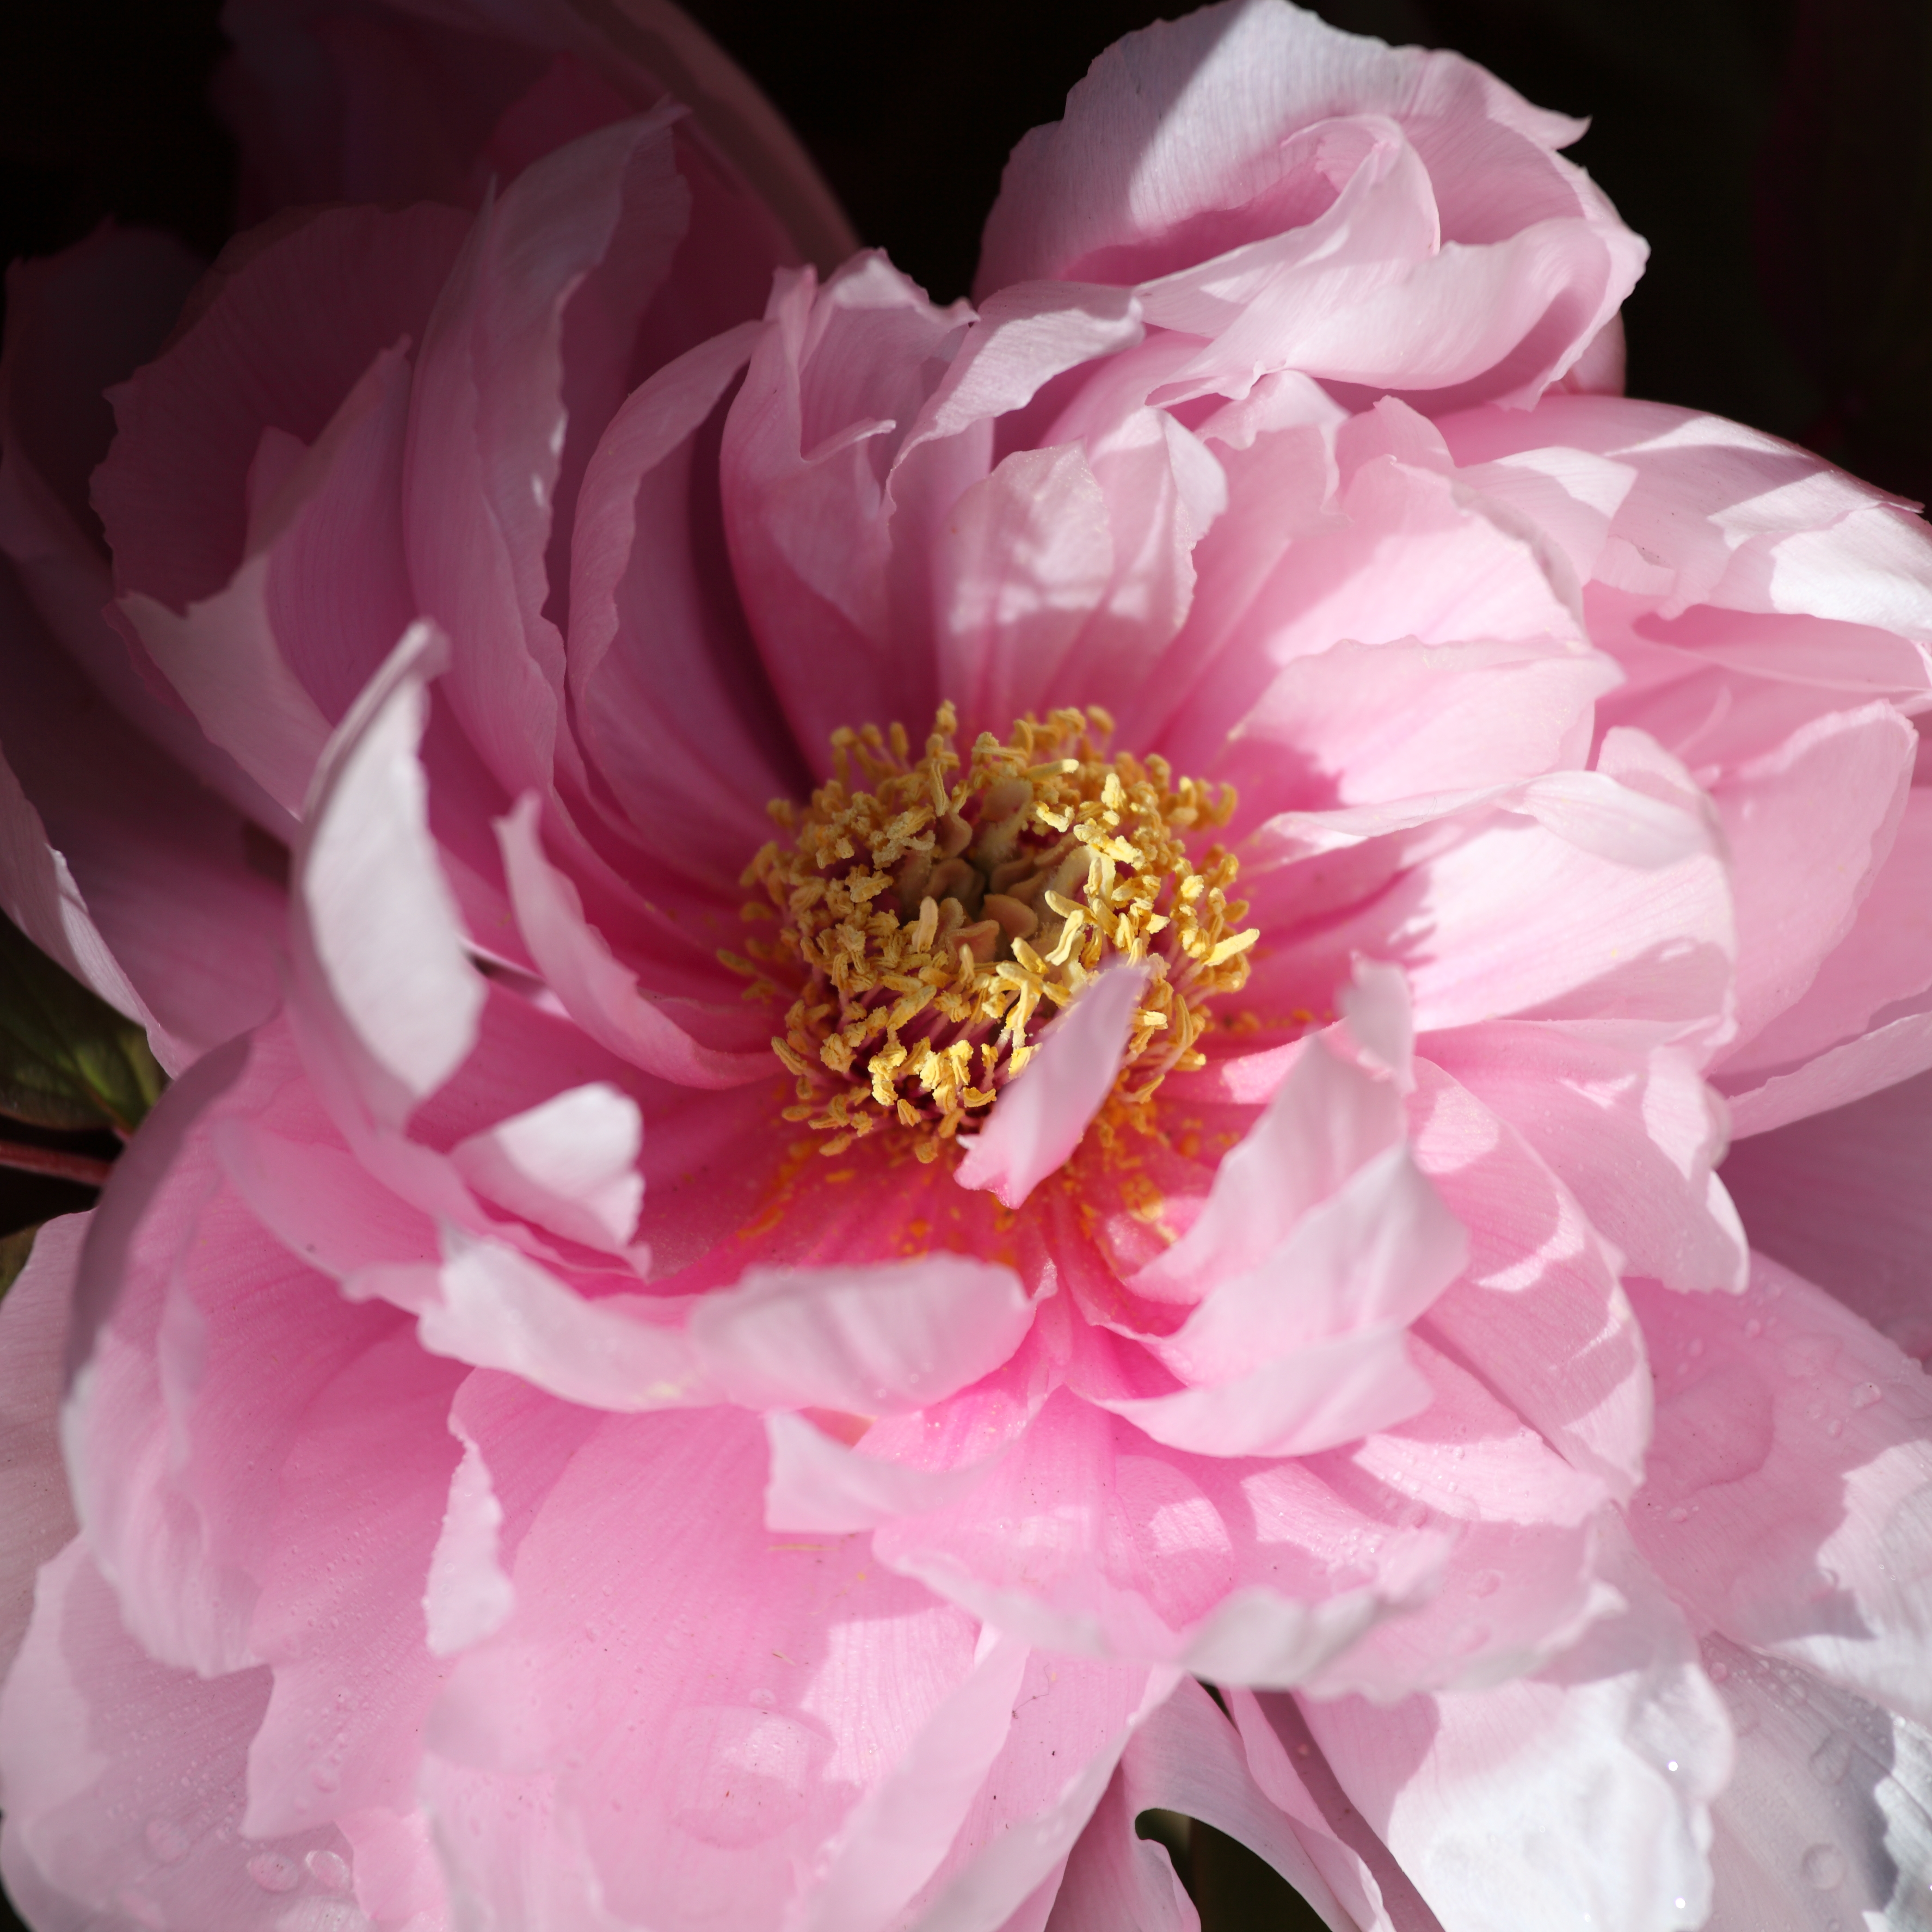
blossom, plant, flower, petal, high, pink, 5d, hires, markii, hi, res, resolution, peony, paeonia, suffruticosa, flowering plant, land plant